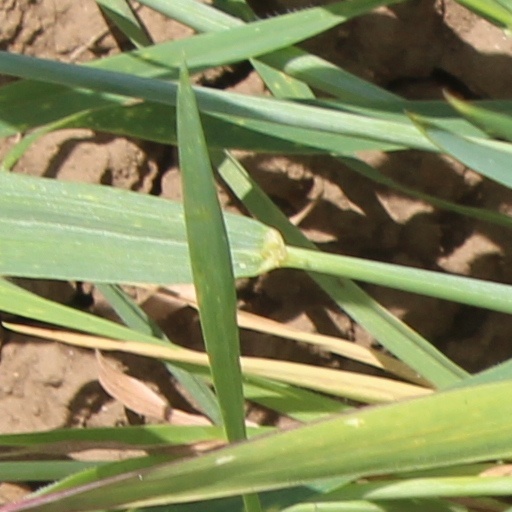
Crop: wheat